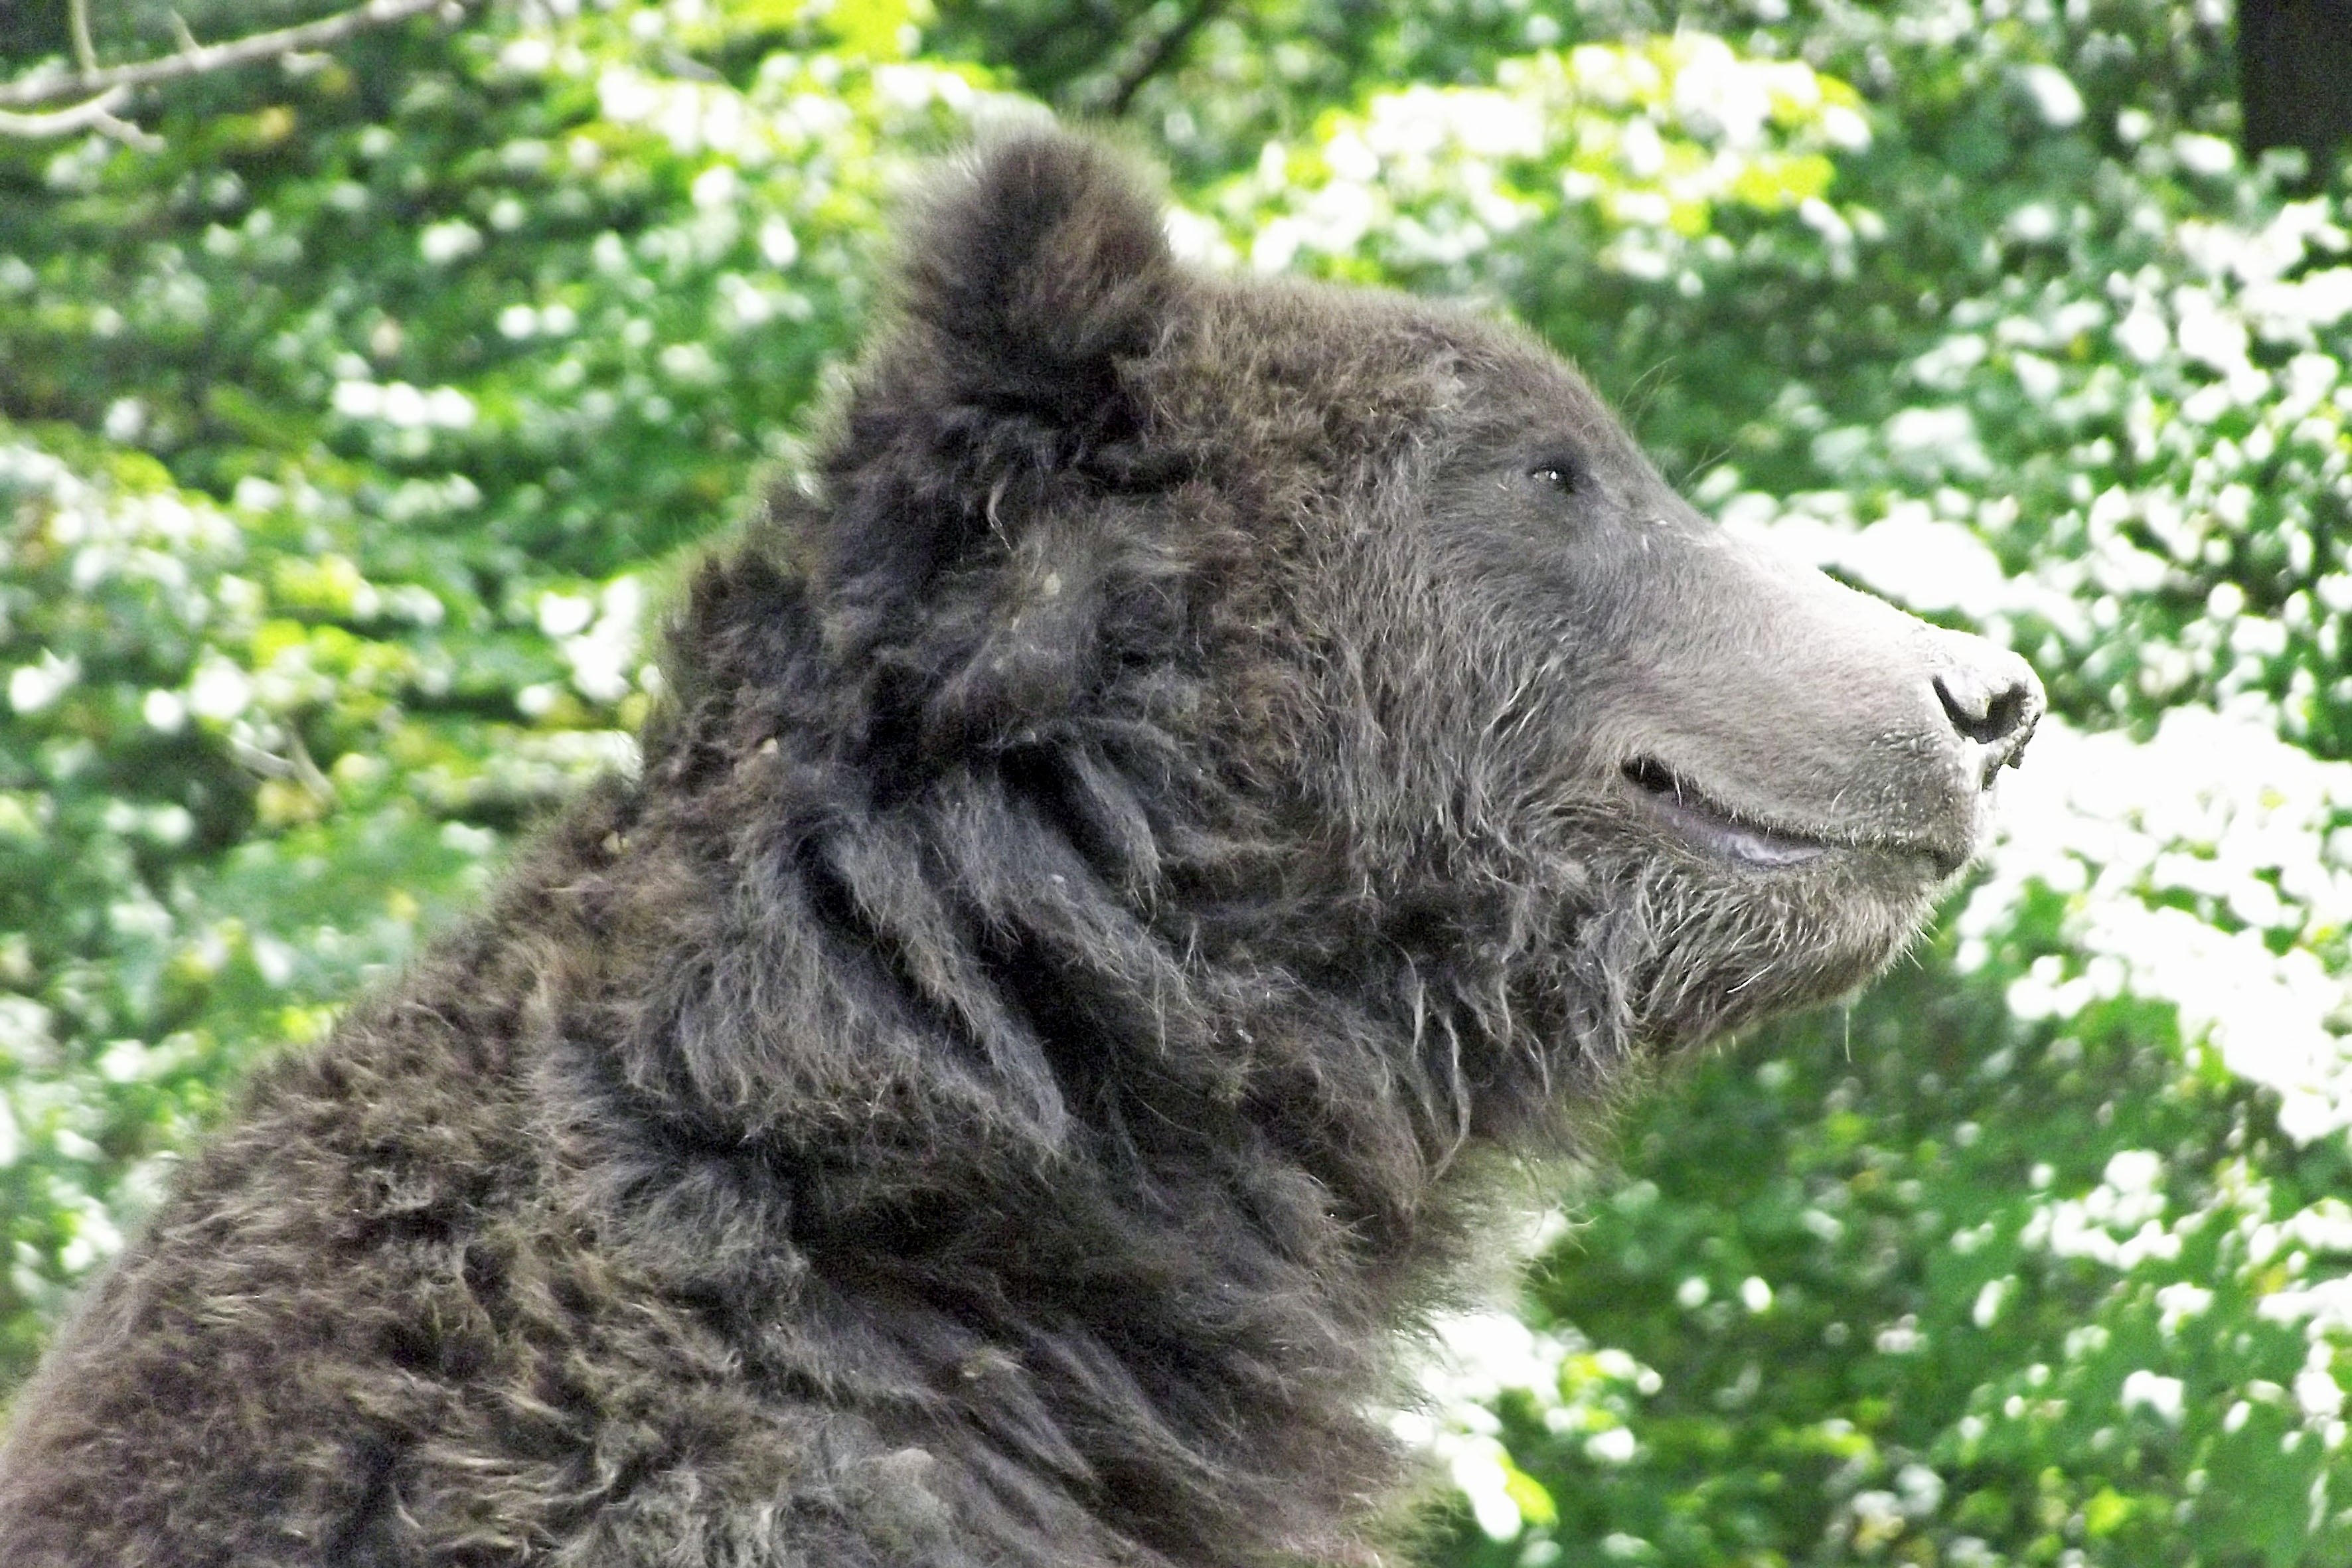
animal, profile, bear, green, sheep, brown, mammal, head, vertebrate, dog like mammal, dog breed group, pumi